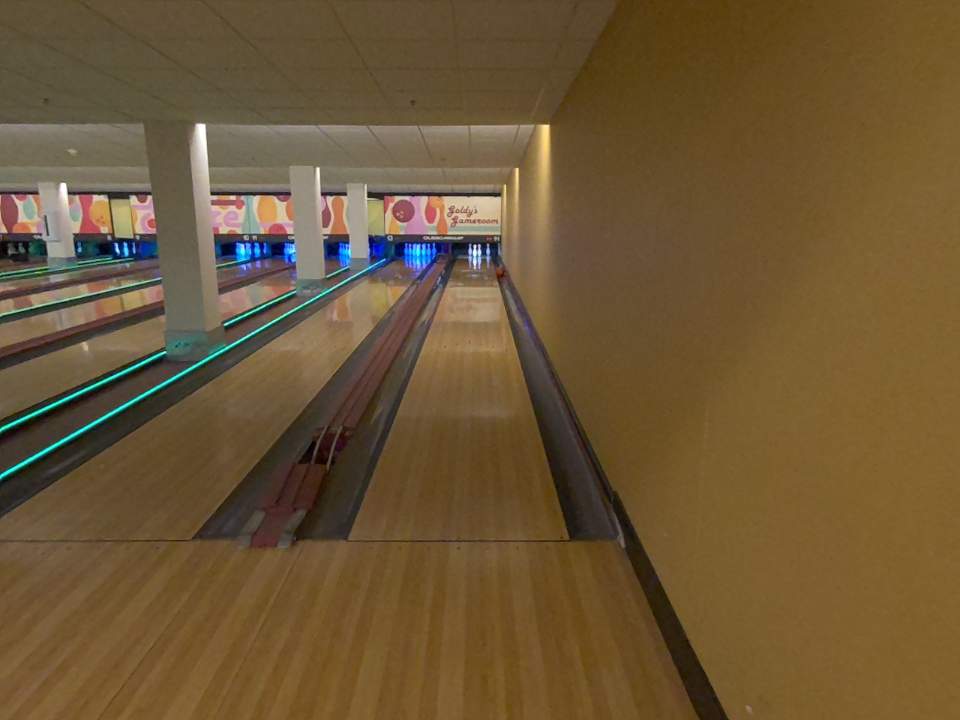
Object: bowling_ball